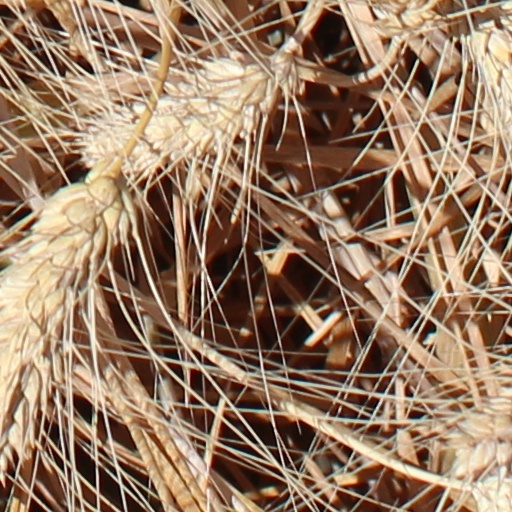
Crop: wheat